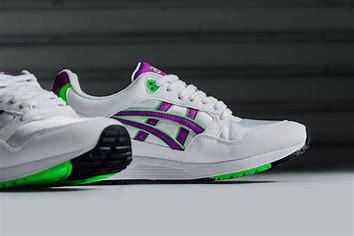
Brand: Asics
Model: Gel Saga